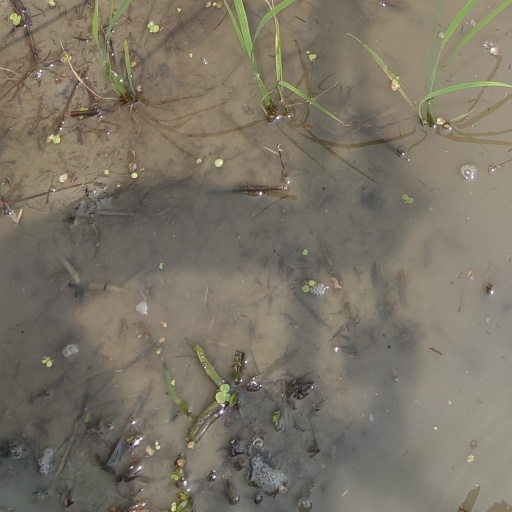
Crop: rice